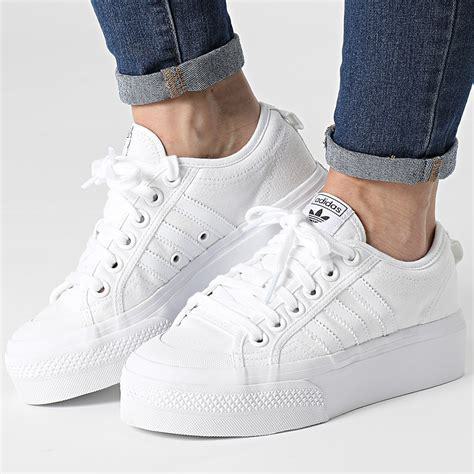
Brand: Adidas
Model: Nizza